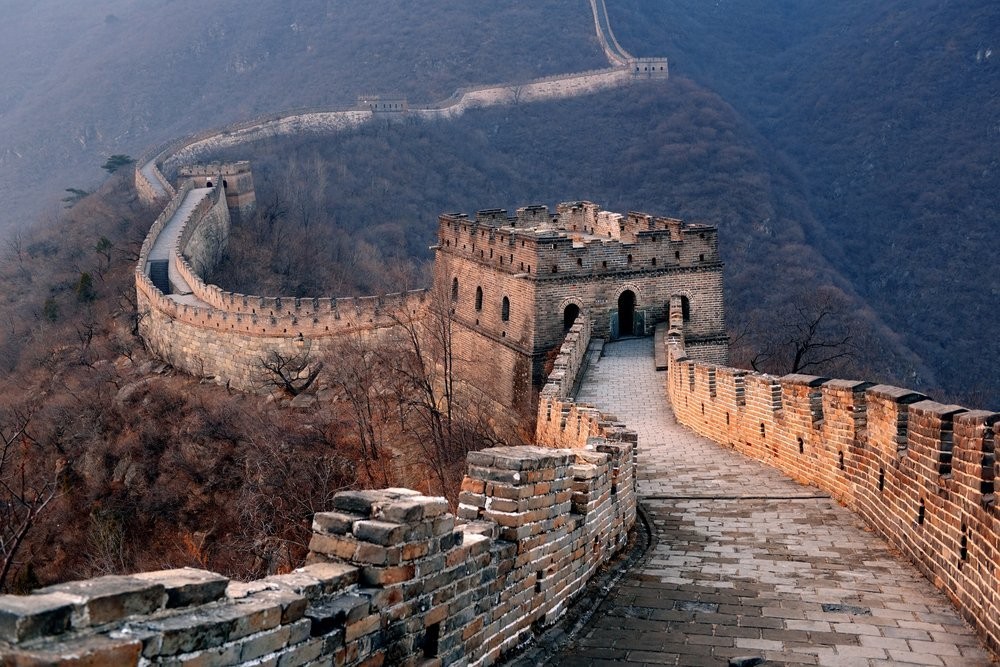
Landmark: Great Wall of China